Kasturba Gandhi Balika Vidyalaya

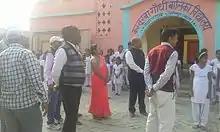
Kasturba Gandhi Balika Vidyalaya, Nayagaon, Bihar, sonpur

Assam, Andhra Pradesh, Telangana, Arunachal Pradesh, Bihar, Chhattisgarh, Dadra and Nagar Haveli, Delhi, Gujarat, Haryana, Himachal Pradesh, Jammu and Kashmir, Jharkhand, Karnataka, Madhya Pradesh, Maharashtra, Manipur, Meghalaya, Mizoram, Nagaland, Odisha, Punjab, Rajasthan, Tamil Nadu, Tripura, Uttar Pradesh, Uttarakhand and West Bengal.